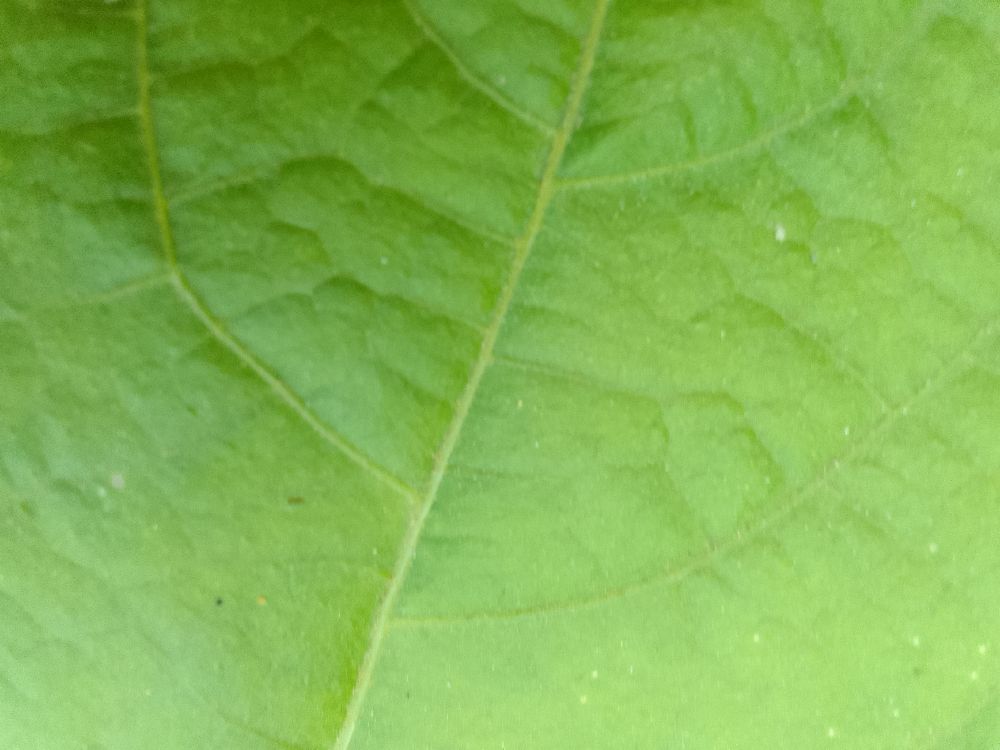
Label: healthy